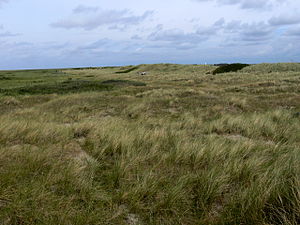
Lakolk
Klitter ved Lakolk.
Lakolk er en turistby på Rømøs vestlige side ved en stor klitrække. Navnet stammer fra de to ord la, der er gammeldansk og betyder 'rende i strandsand' og det vestjyske kolk, der betyder 'vandsamling'. Stedet blev omdannet til turistmål allerede i 1898 og er således Rømøs første og ældste ferieområde, med enkelte sommerhuse helt tilbage fra 1895. Efter Rømødæmningens åbning i 1948 er Lakolk vokset voldsomt og består i dag af et stort antal sommerhuse, et hotel, en campingplads samt et stort butikscenter.